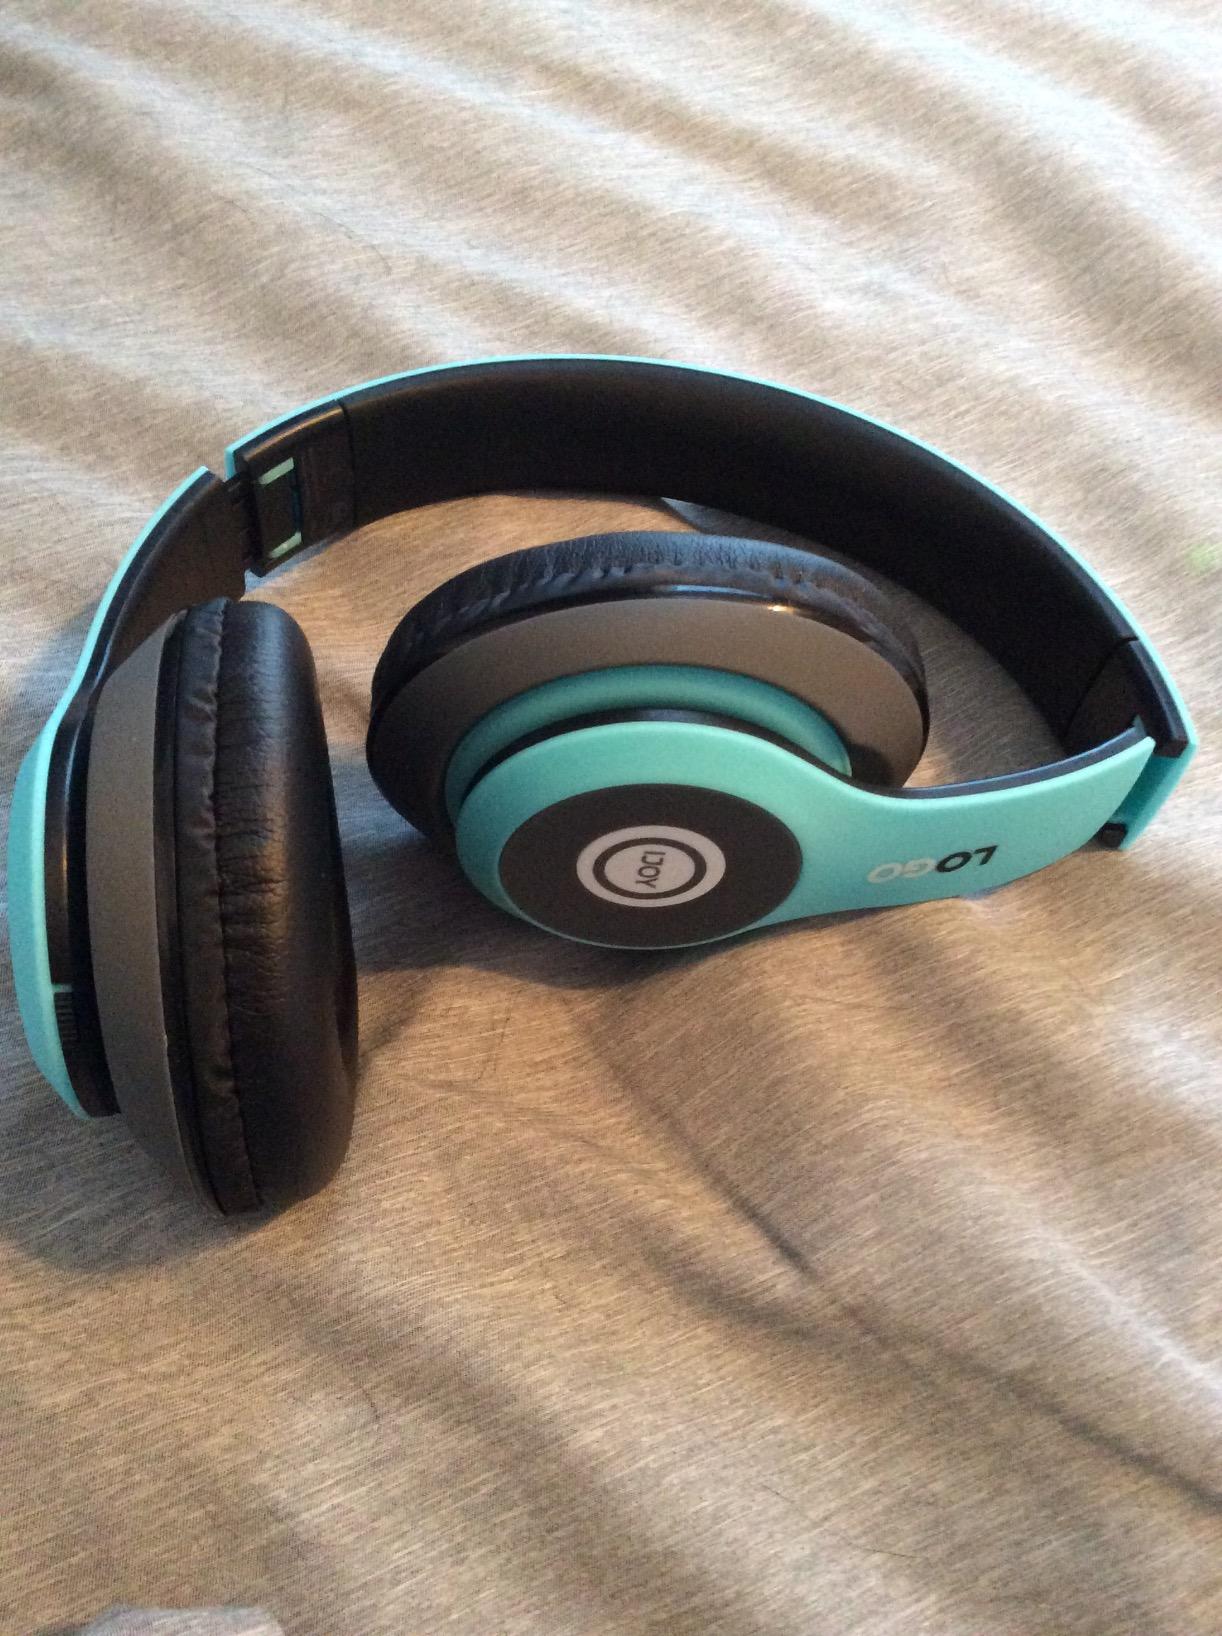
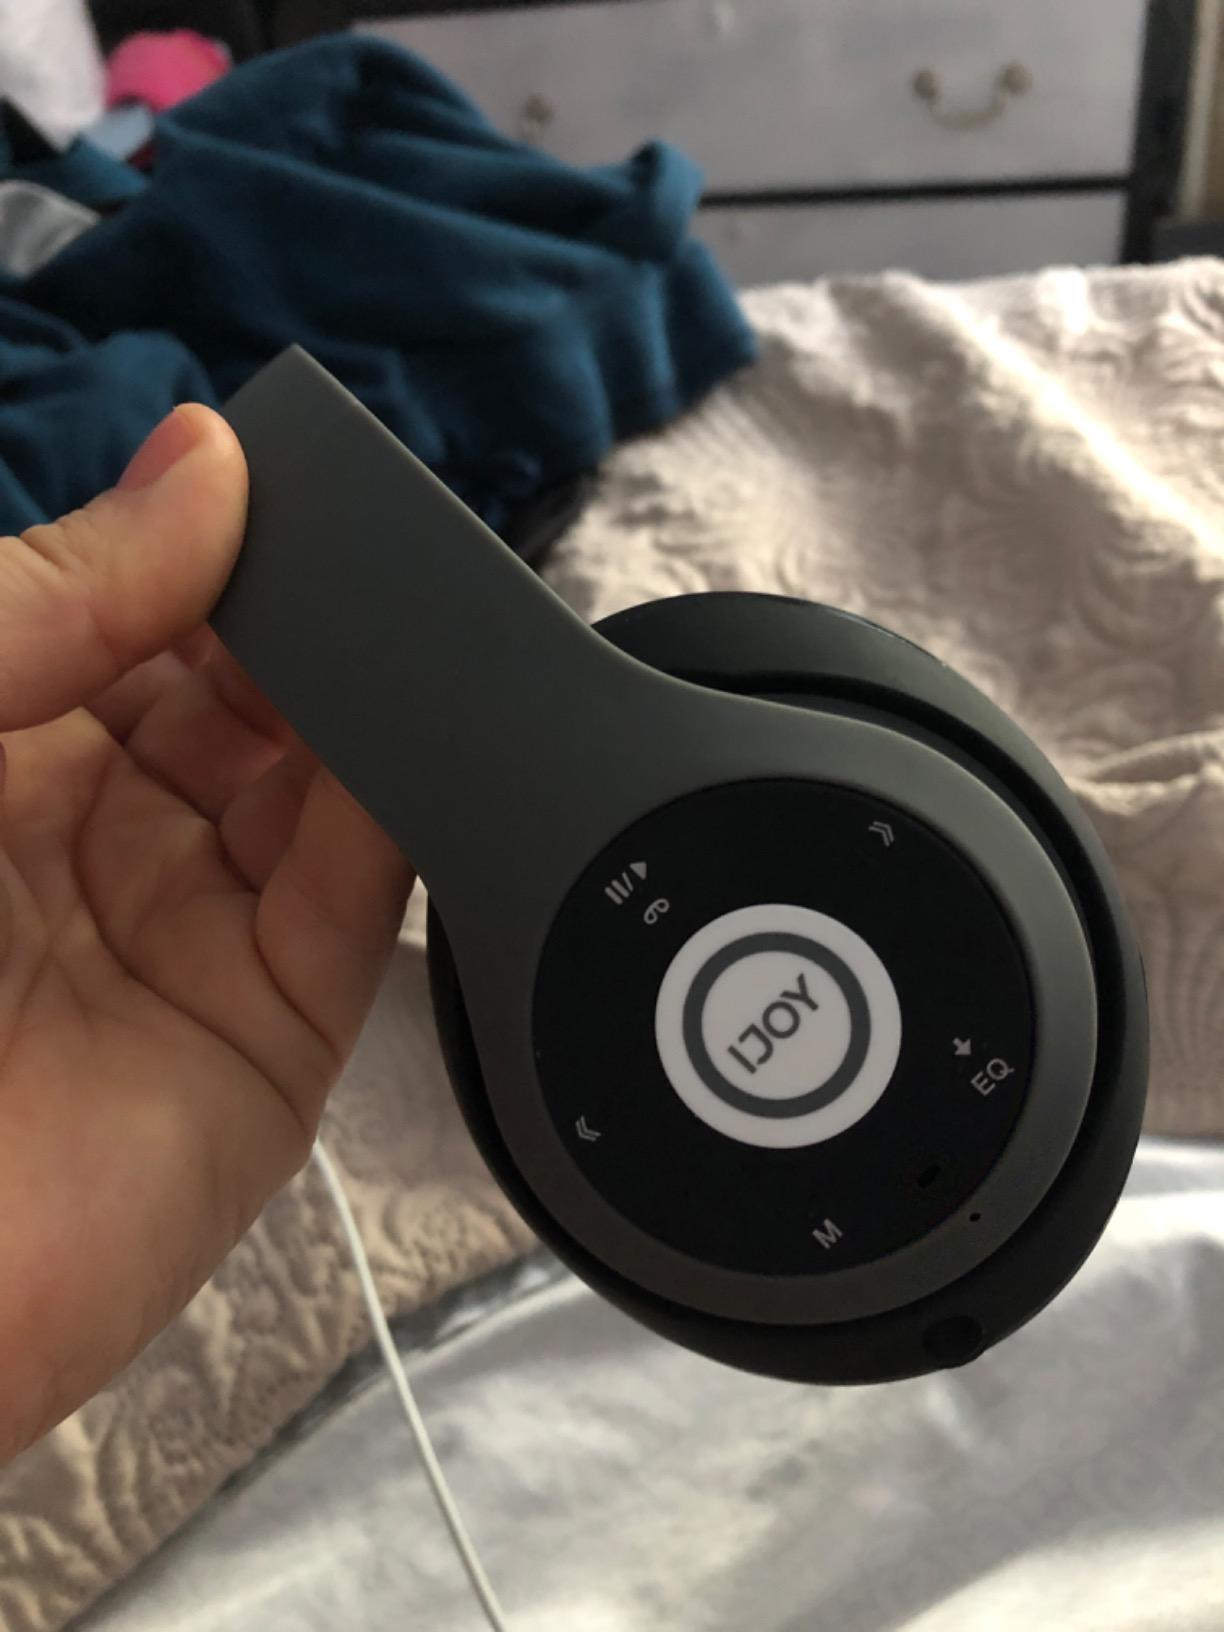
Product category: headphones
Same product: no